16-inch/50-caliber Mark 7 gun

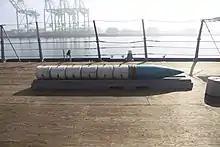
16"/50 gun projectile with six propellant bags on display aboard the USS "Iowa" (BB-61)

Off of Truk Atoll on 16 February 1944, "Iowa" and "New Jersey" engaged the at a range of and straddled (one shot on Nowaki's port side, and the second on her starboard), setting the record for the longest-ranged straddle in history (although not a single hit was claimed). Some reports indicated the near misses caused splinter damage and casualties to the crew. "Nowaki" was able to escape due to the range and her speed. The action against "Nowaki" was part of Operation Hailstone. This is the only surface engagement that "Iowa"-class battleships are known to have engaged in. In the action, "Iowa" sank the Japanese training cruiser "Katori", while "New Jersey" helped to sink destroyer "Maikaze", and the auxiliary cruiser "Akagi Maru". This surface action was controversial since US Navy carrier aircraft were available and could have achieved similar results.